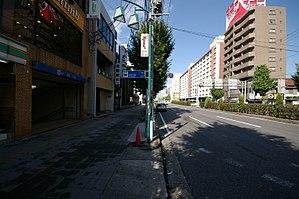
Kurokawa est une station du métro de Nagoya sur la ligne Meijō dans l'arrondissement de Kita à Nagoya.